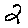
Label: 2